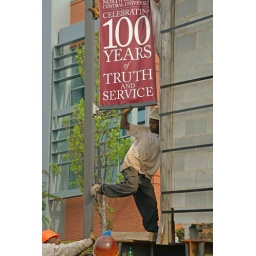
this worker was able to move the sign just enough for the church to squeeze by (Durham, NC 2010)